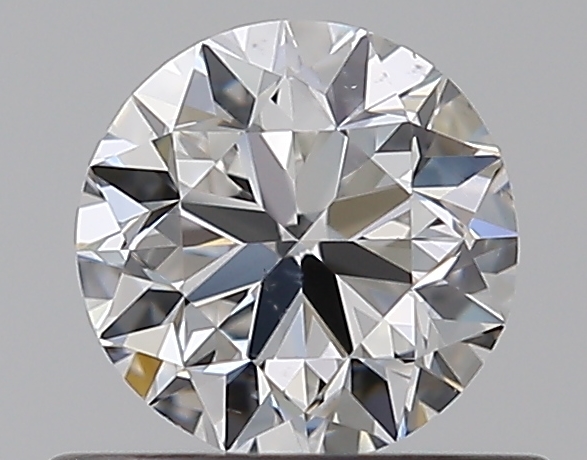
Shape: round
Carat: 0.5
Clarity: SI1
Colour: F
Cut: VG
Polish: EX
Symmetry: VG
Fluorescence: N
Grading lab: GIA
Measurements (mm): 4.92 x 4.97 x 3.19